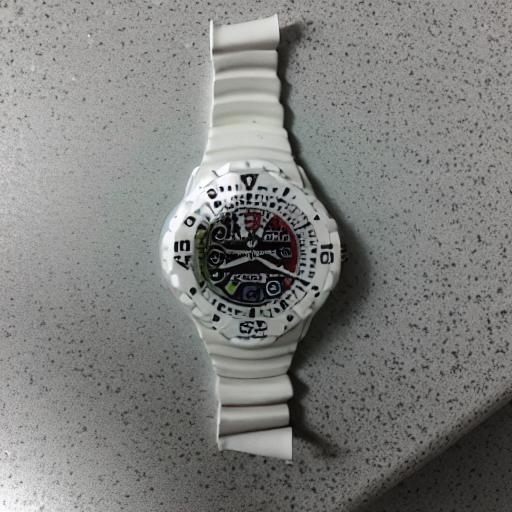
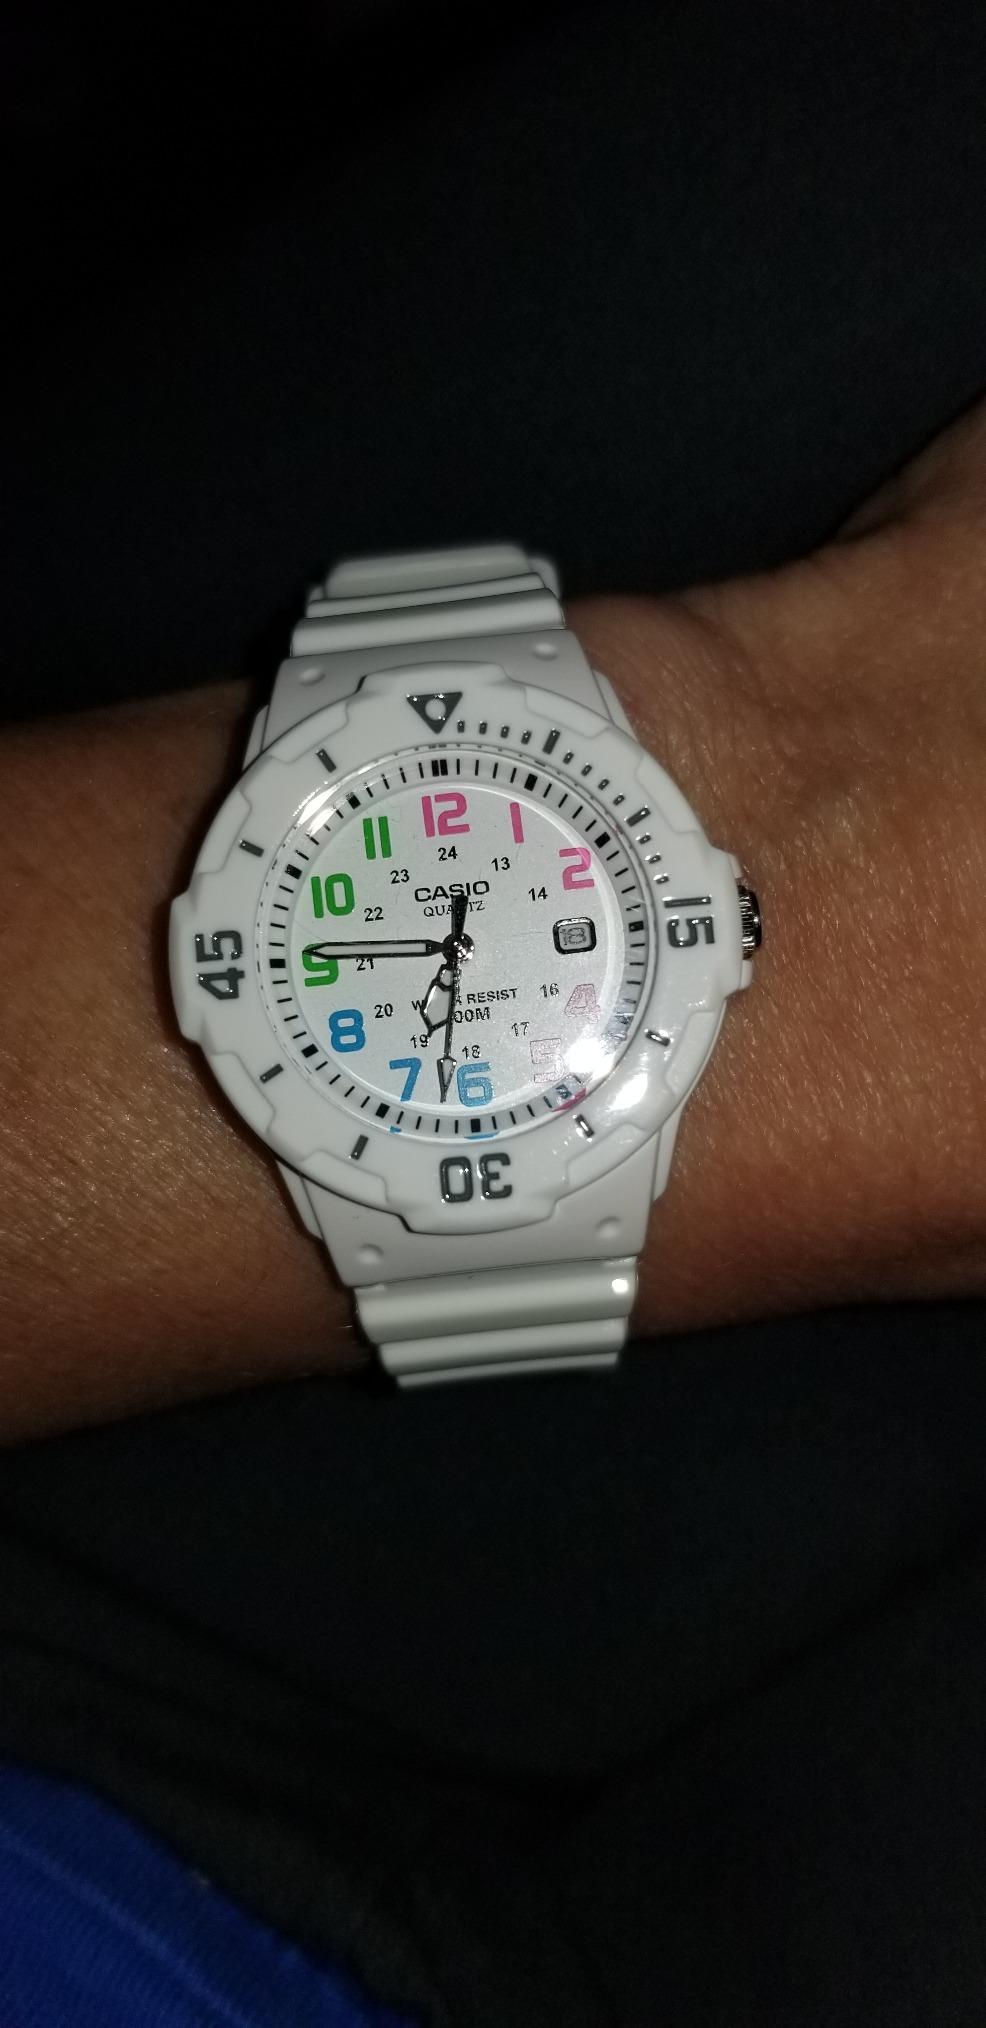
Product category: accessories_watch
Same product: no